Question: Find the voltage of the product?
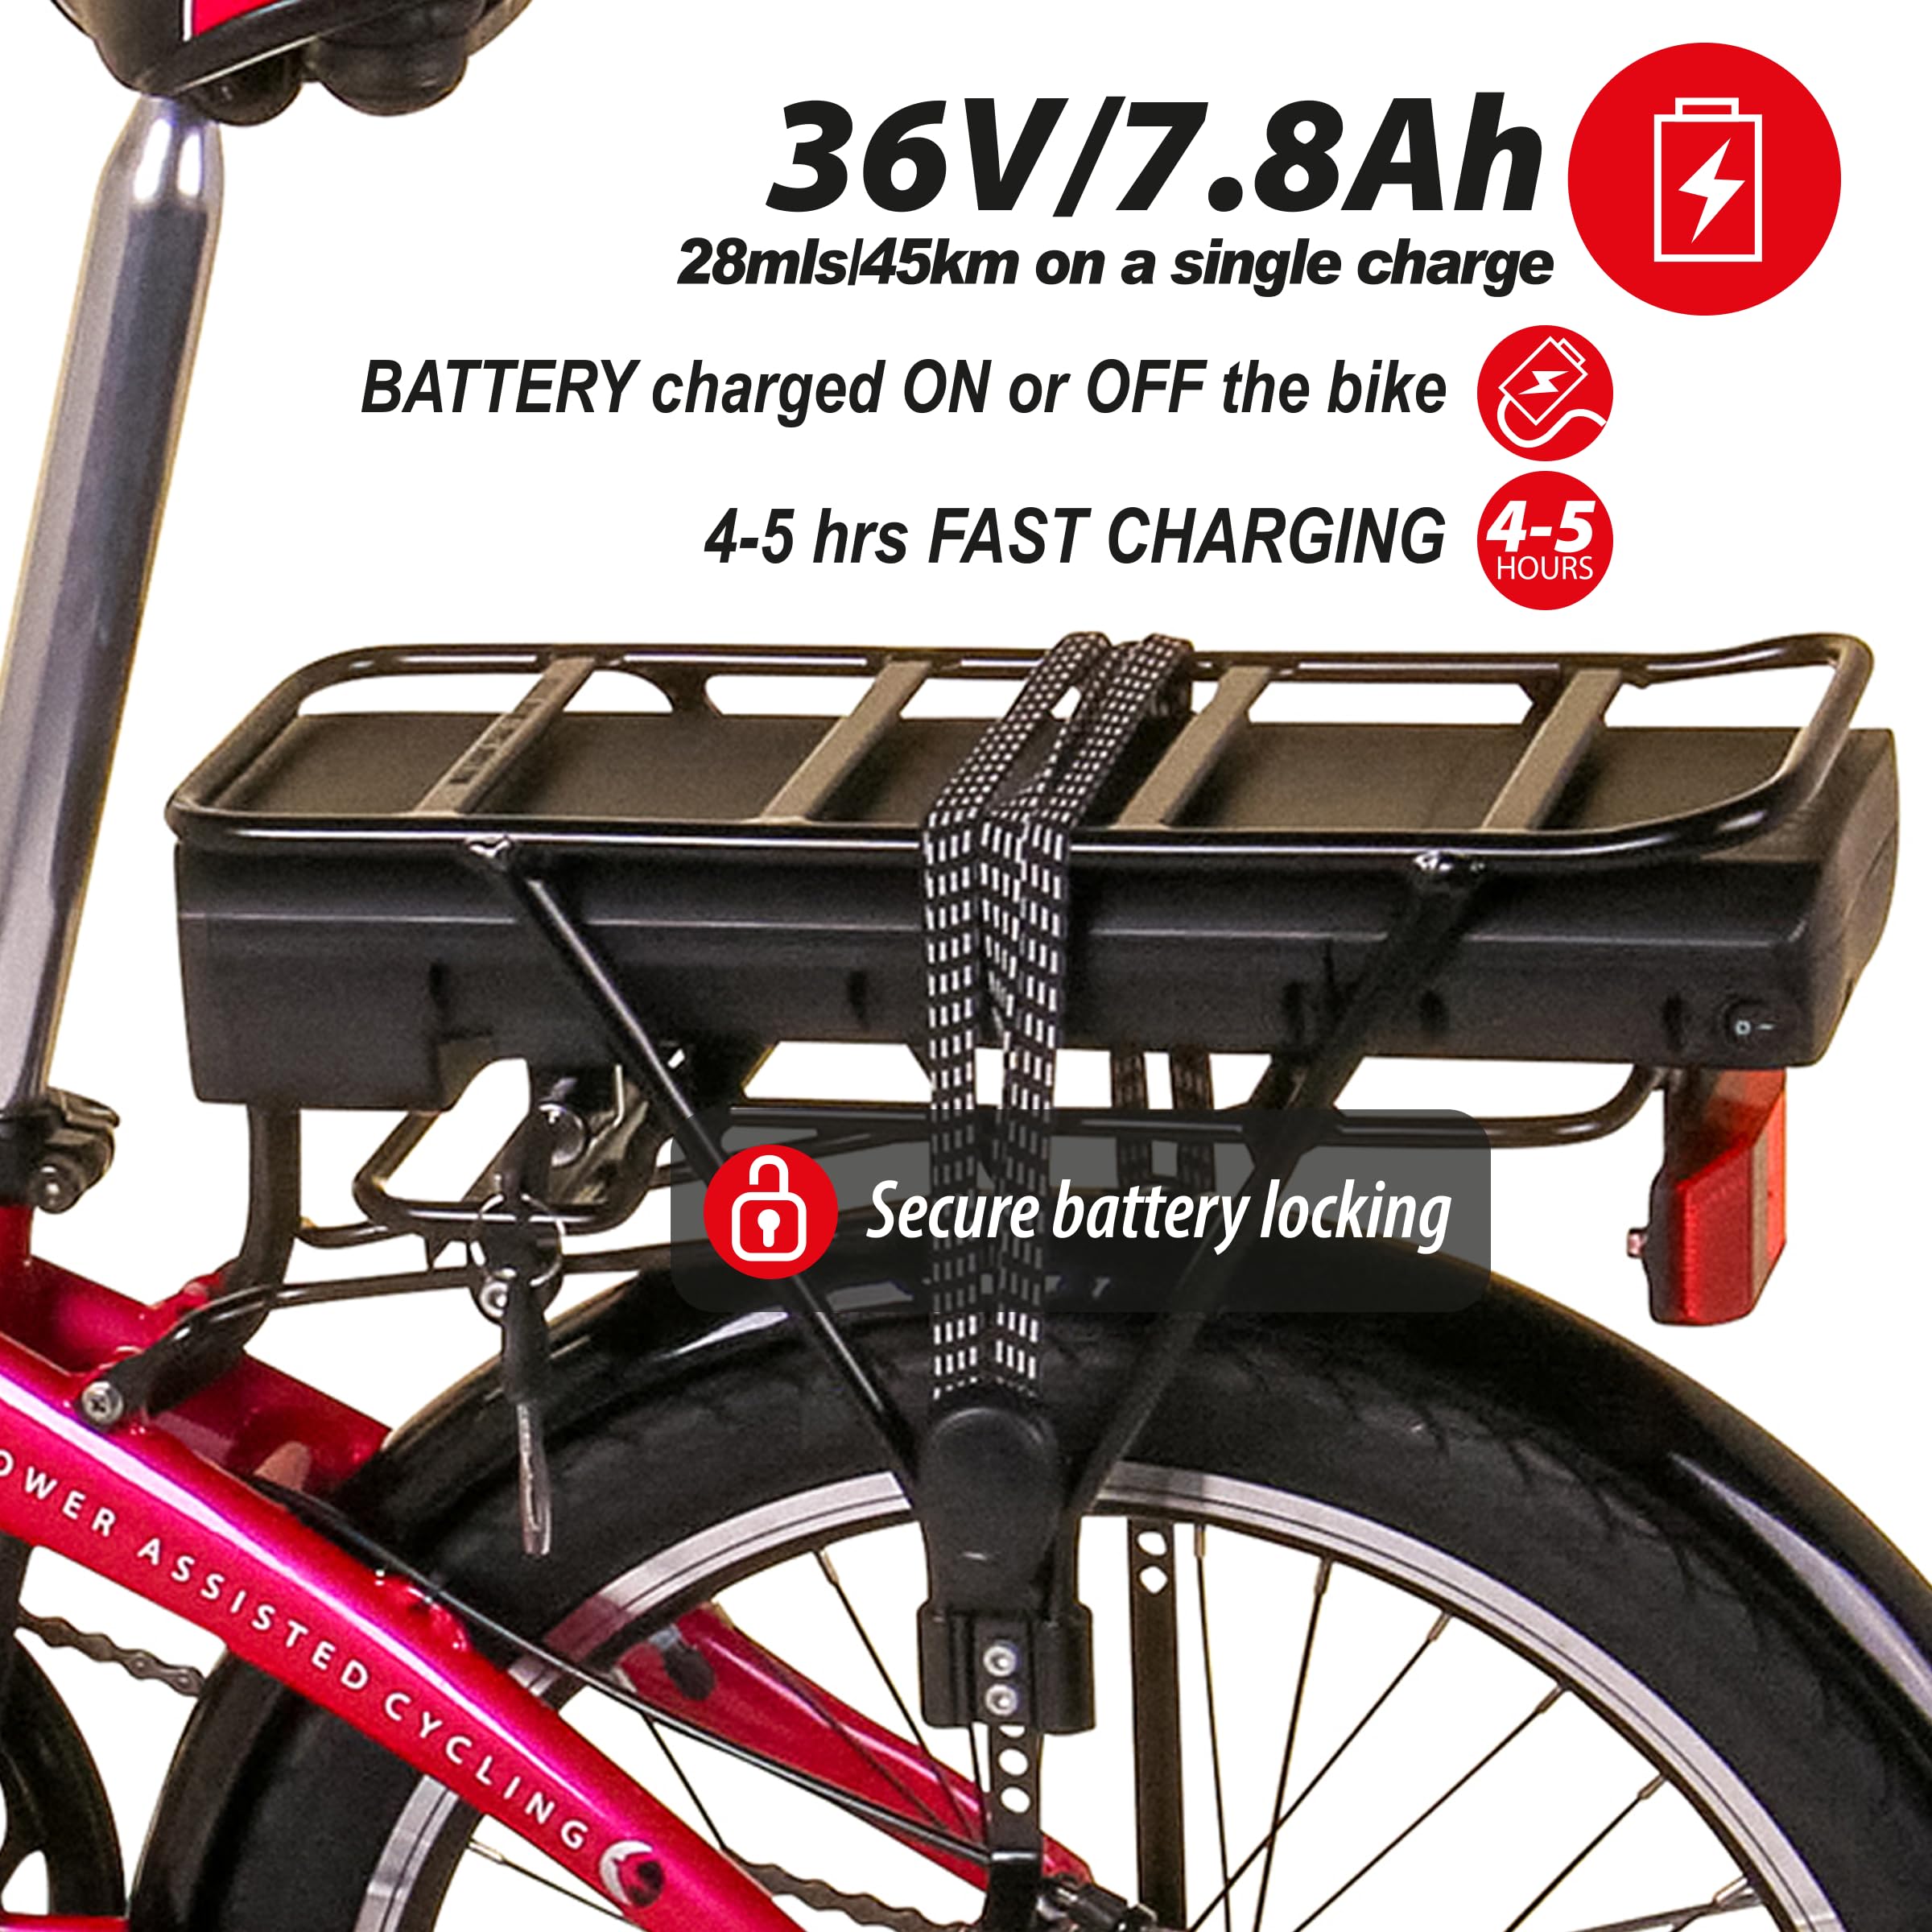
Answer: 36.0 volt